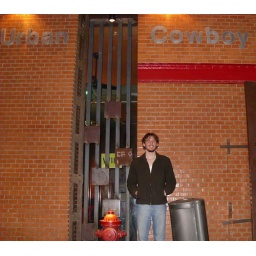
This bar somehow made it next door to my hostel. I never went in simply because of the name.